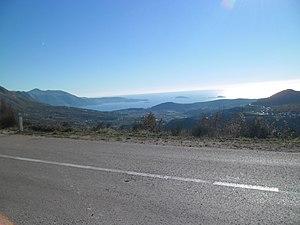
Ivanica est un village de Bosnie-Herzégovine. Il est situé dans la municipalité de Ravno, dans le canton d'Herzégovine-Neretva et dans la Fédération de Bosnie-et-Herzégovine. Selon les premiers résultats du recensement bosnien de 2013, il compte 146 habitants.